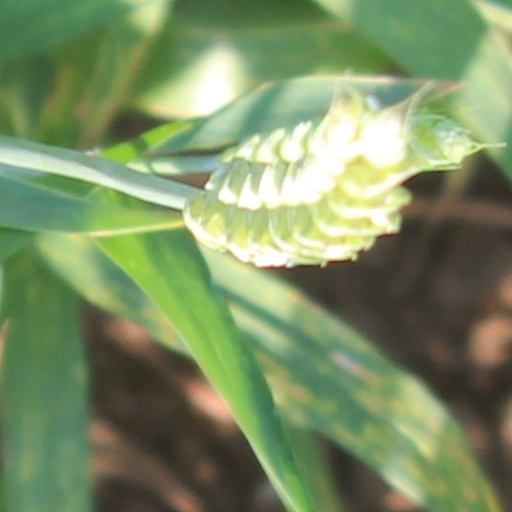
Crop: wheat